Shane Doan

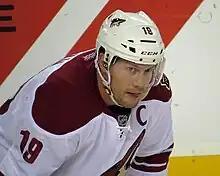
Doan with the Phoenix Coyotes in 2014

Shane Albert Doan (born October 10, 1976) is a Canadian ice hockey executive and former player currently serving as an assistant to Brad Treliving for the Toronto Maple Leafs of the National Hockey League (NHL). Doan spent the entirety of his 21-season NHL career with the Arizona Coyotes franchise, beginning with the original Winnipeg Jets in 1995 before playing in Arizona for two decades. He was the last remaining player active in the NHL from the original Winnipeg Jets franchise before he announced his retirement in the summer of 2017.